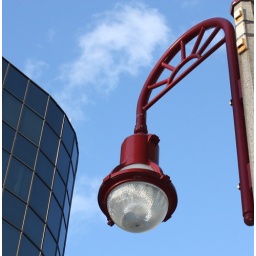
An old lamp against a modern building with the blue of the sky as a strong contrast to the focal point.